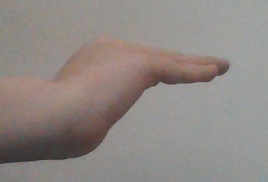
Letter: haa